Why I Am a Vegetarian

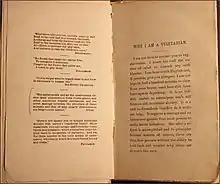
Opening page in the 7th edition

The "Journal of the American Medicine Association" notes that the "booklet is of interest," by an author who is a "zoöphilist vegetarian [who] uses no scientific arguments in favor of his thesis."